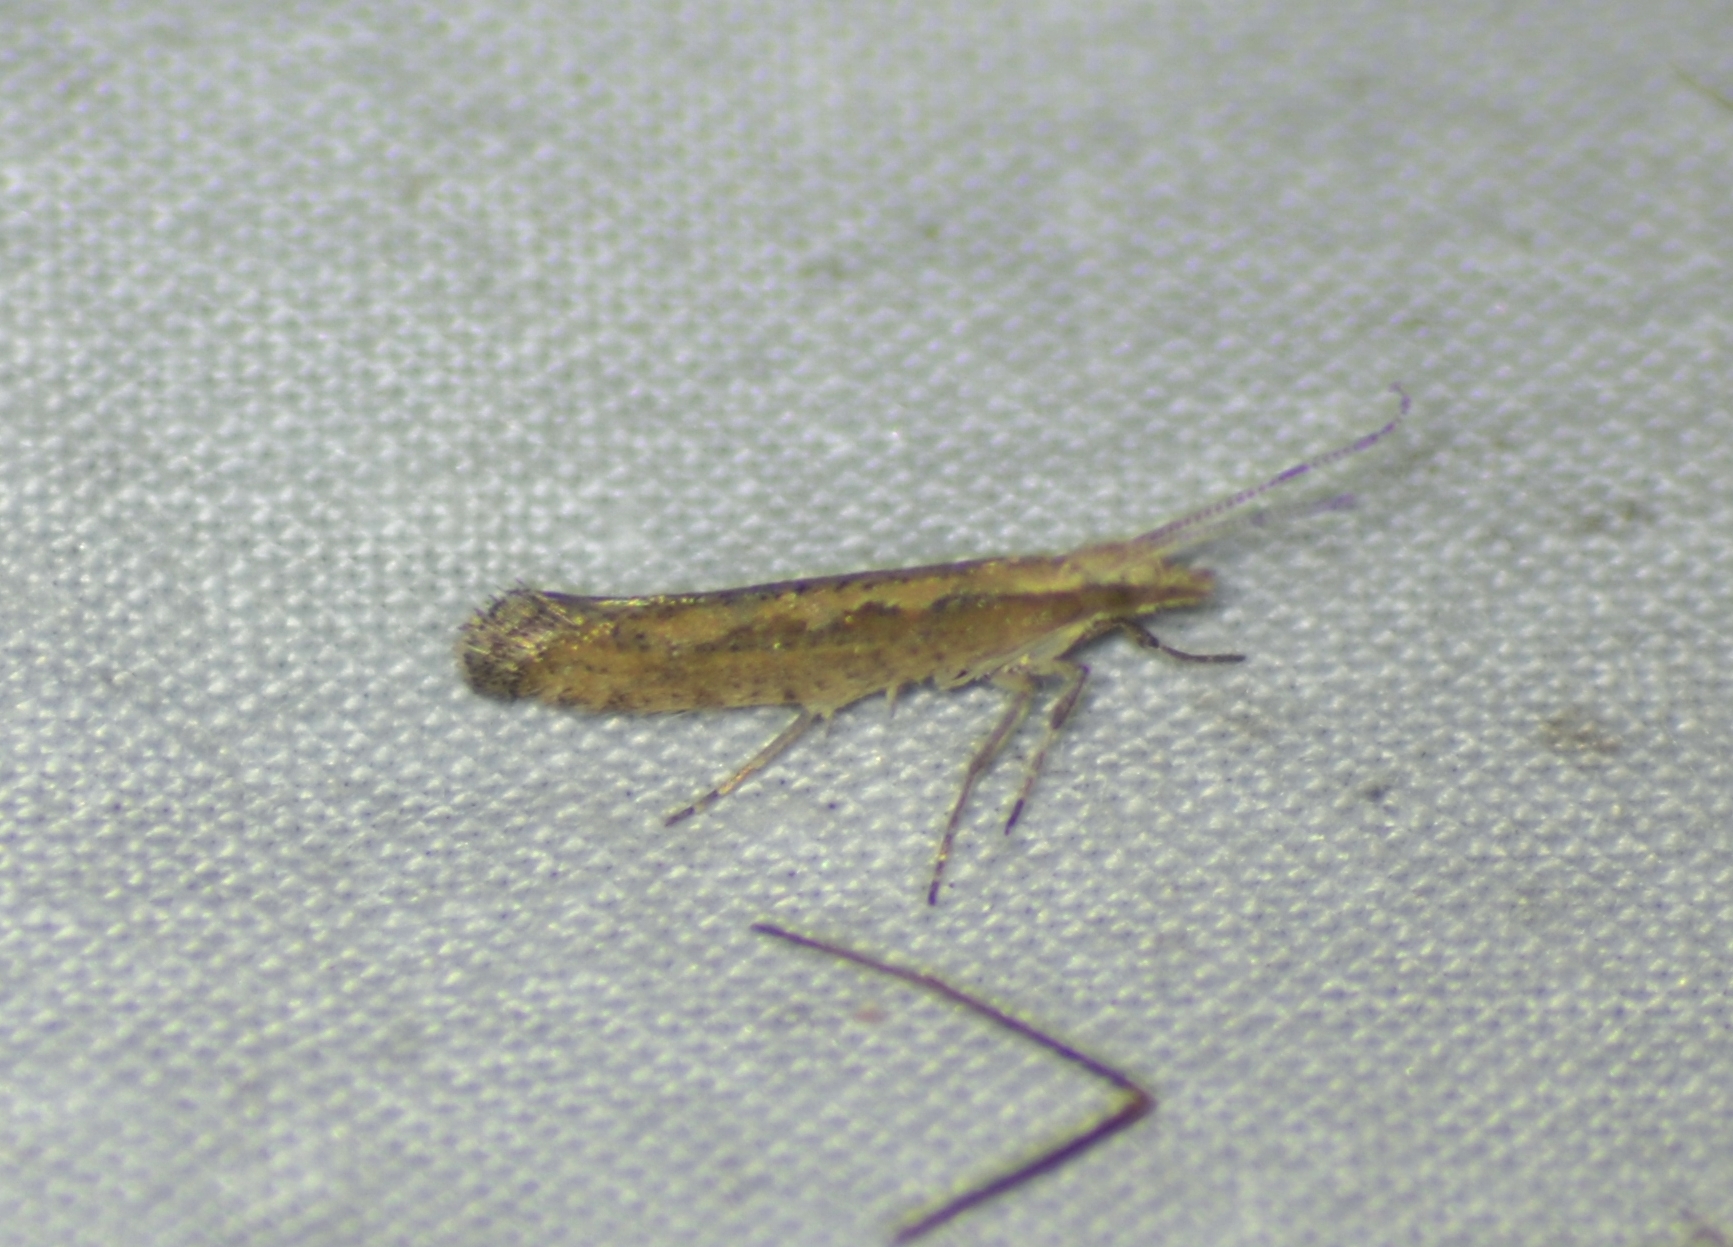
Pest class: diamondback_moth